Alan Shepard

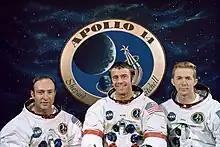
Mitchell, a smiling Shepard and Roosa wearing their Apollo space suits without the helmets. Their suits sport their names, the mission patch on the left breast and NASA patch on the right. The wear the American flag on their left sleeve. Shepard has red rings in his arms. In the background is a giant mission patch, surrounded by black space and stars.

Project Gemini, with a crew of two, followed on from Project Mercury. After the Mercury-Atlas 10 mission was canceled, Shepard was designated as the commander of the first crewed Gemini mission, with Thomas P. Stafford chosen as his pilot. In late 1963, Shepard began to experience episodes of extreme dizziness and nausea, accompanied by a loud, clanging noise in the left ear. He tried to keep it secret, fearing that he would lose his flight status, but was aware that if an episode occurred in the air or in space it could be fatal. Following an episode during a lecture in Houston, where he had recently moved from Virginia Beach, Virginia, Shepard was forced to confess his ailment to Slayton, who was now Director of Flight Operations, and seek help from NASA's doctors.